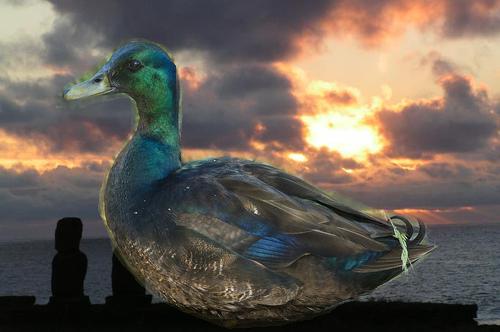
Bird species: Mallard
Bird type: waterbird
Background: water